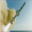
Label: rocket